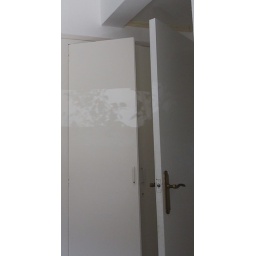
Reflection of the sunlight in the hood of a car come through the window crossing some leaves before to get print in the door